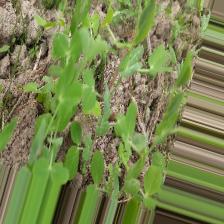
Label: Normal